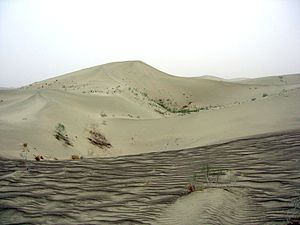
Sven Hedin / Liv og rejser / Første centralasiatiske ekspedition
Taklamakanørkenen, hvor Sven Hedin var nær ved at omkomme under sin første ekspedition.
Sven Hedin var en svensk opdagelsesrejsende. På tre lange ekspeditioner mellem 1893 og 1909 kortlagde han store landområder i Tibet og det øvrige Centralasien. Han skrev betydelige videnskabelige værker og rejseskildringer, bl.a. En færd gennem Asien, Asien, tusen mil på okända vägar, Transhimalaya, Fra pol til pol, Scientific Results of a Journey in Central-Asia 1899-1902 1-4.